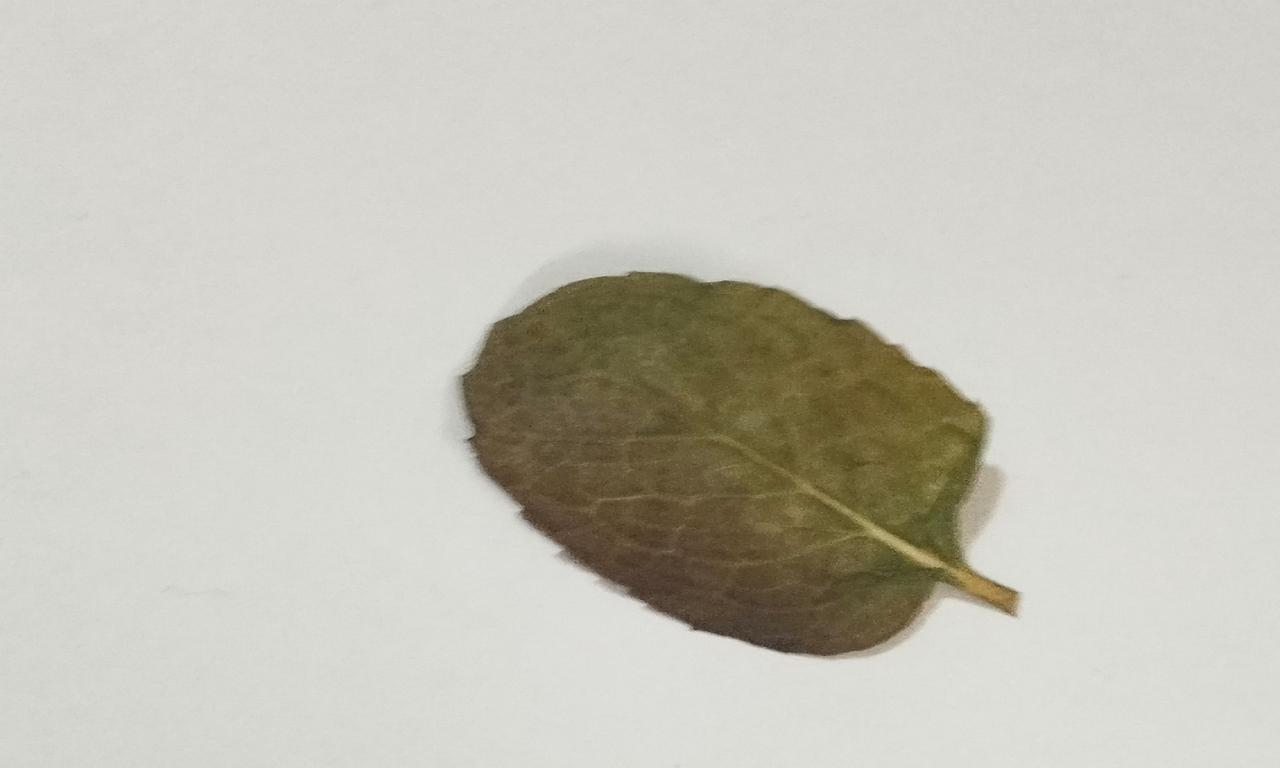
Label: Dried